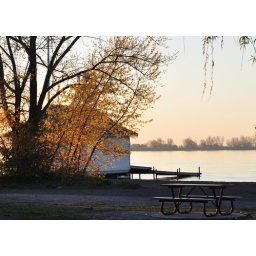
tree against guard house